Nicolas Gouïn Dufief

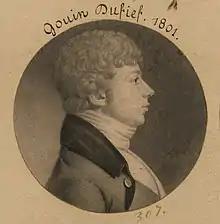

Nicolas Gouïn Dufief (c. 1776–1834) was a French language teacher who taught in England and America.